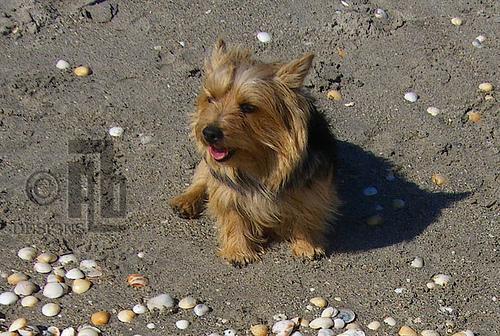
Norwich_terrier